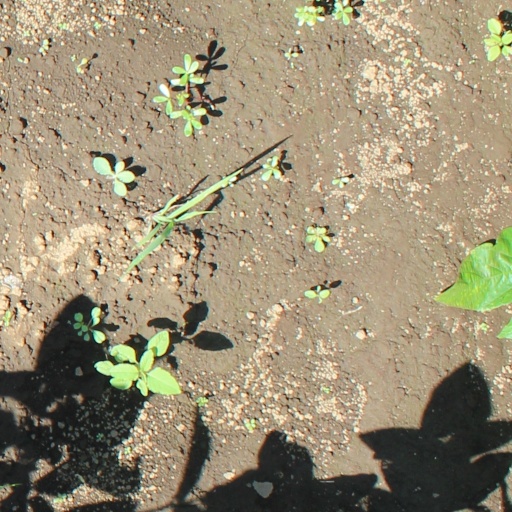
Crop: soybean